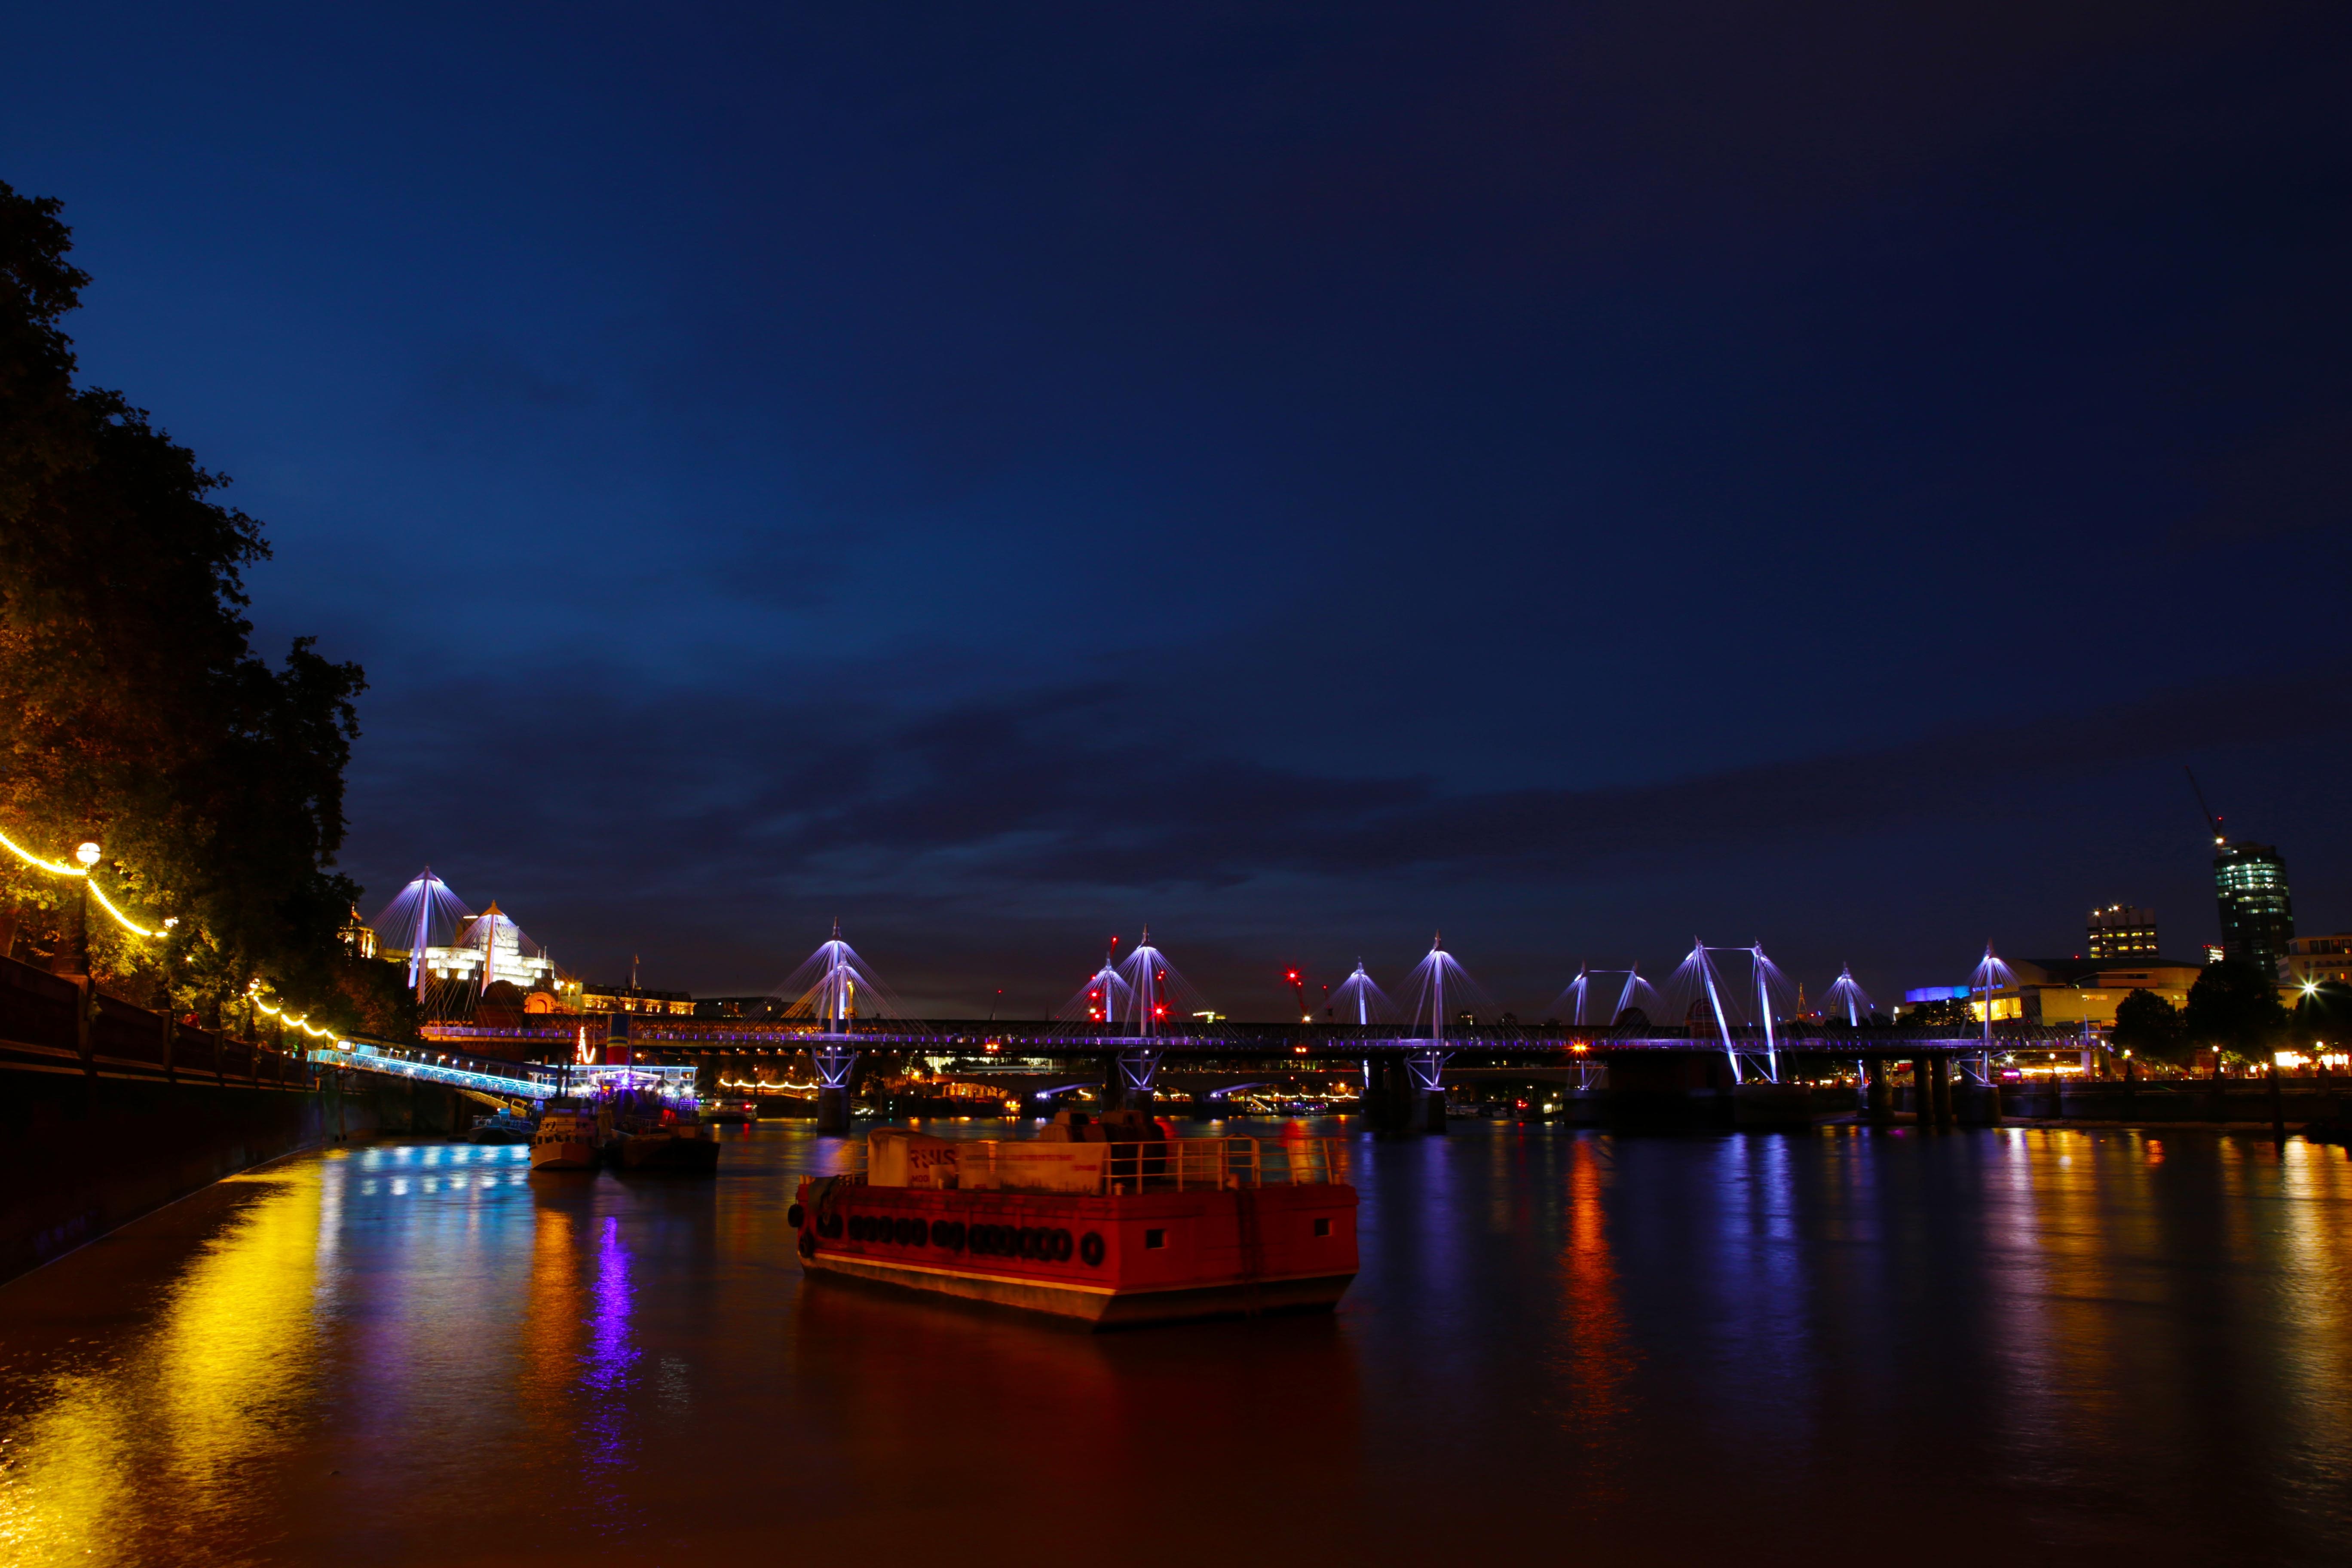
horizon, light, architecture, bridge, skyline, night, morning, dawn, city, urban, river, cityscape, travel, dusk, evening, reflection, landmark, london bridge, uk, england, london, british, famous, britain, thames, london city, london night, human settlement